Curtis Deboy

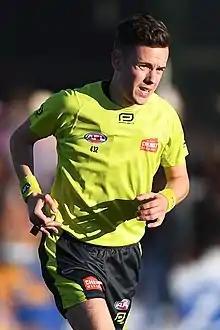
Deboy in July 2019

Curtis Deboy is an Australian rules football umpire currently officiating in the Australian Football League. He is also the host of the hugely popular Outback QB podcast where he discusses the NFL with co-hosts, Chris Hall and Matt Maidment.